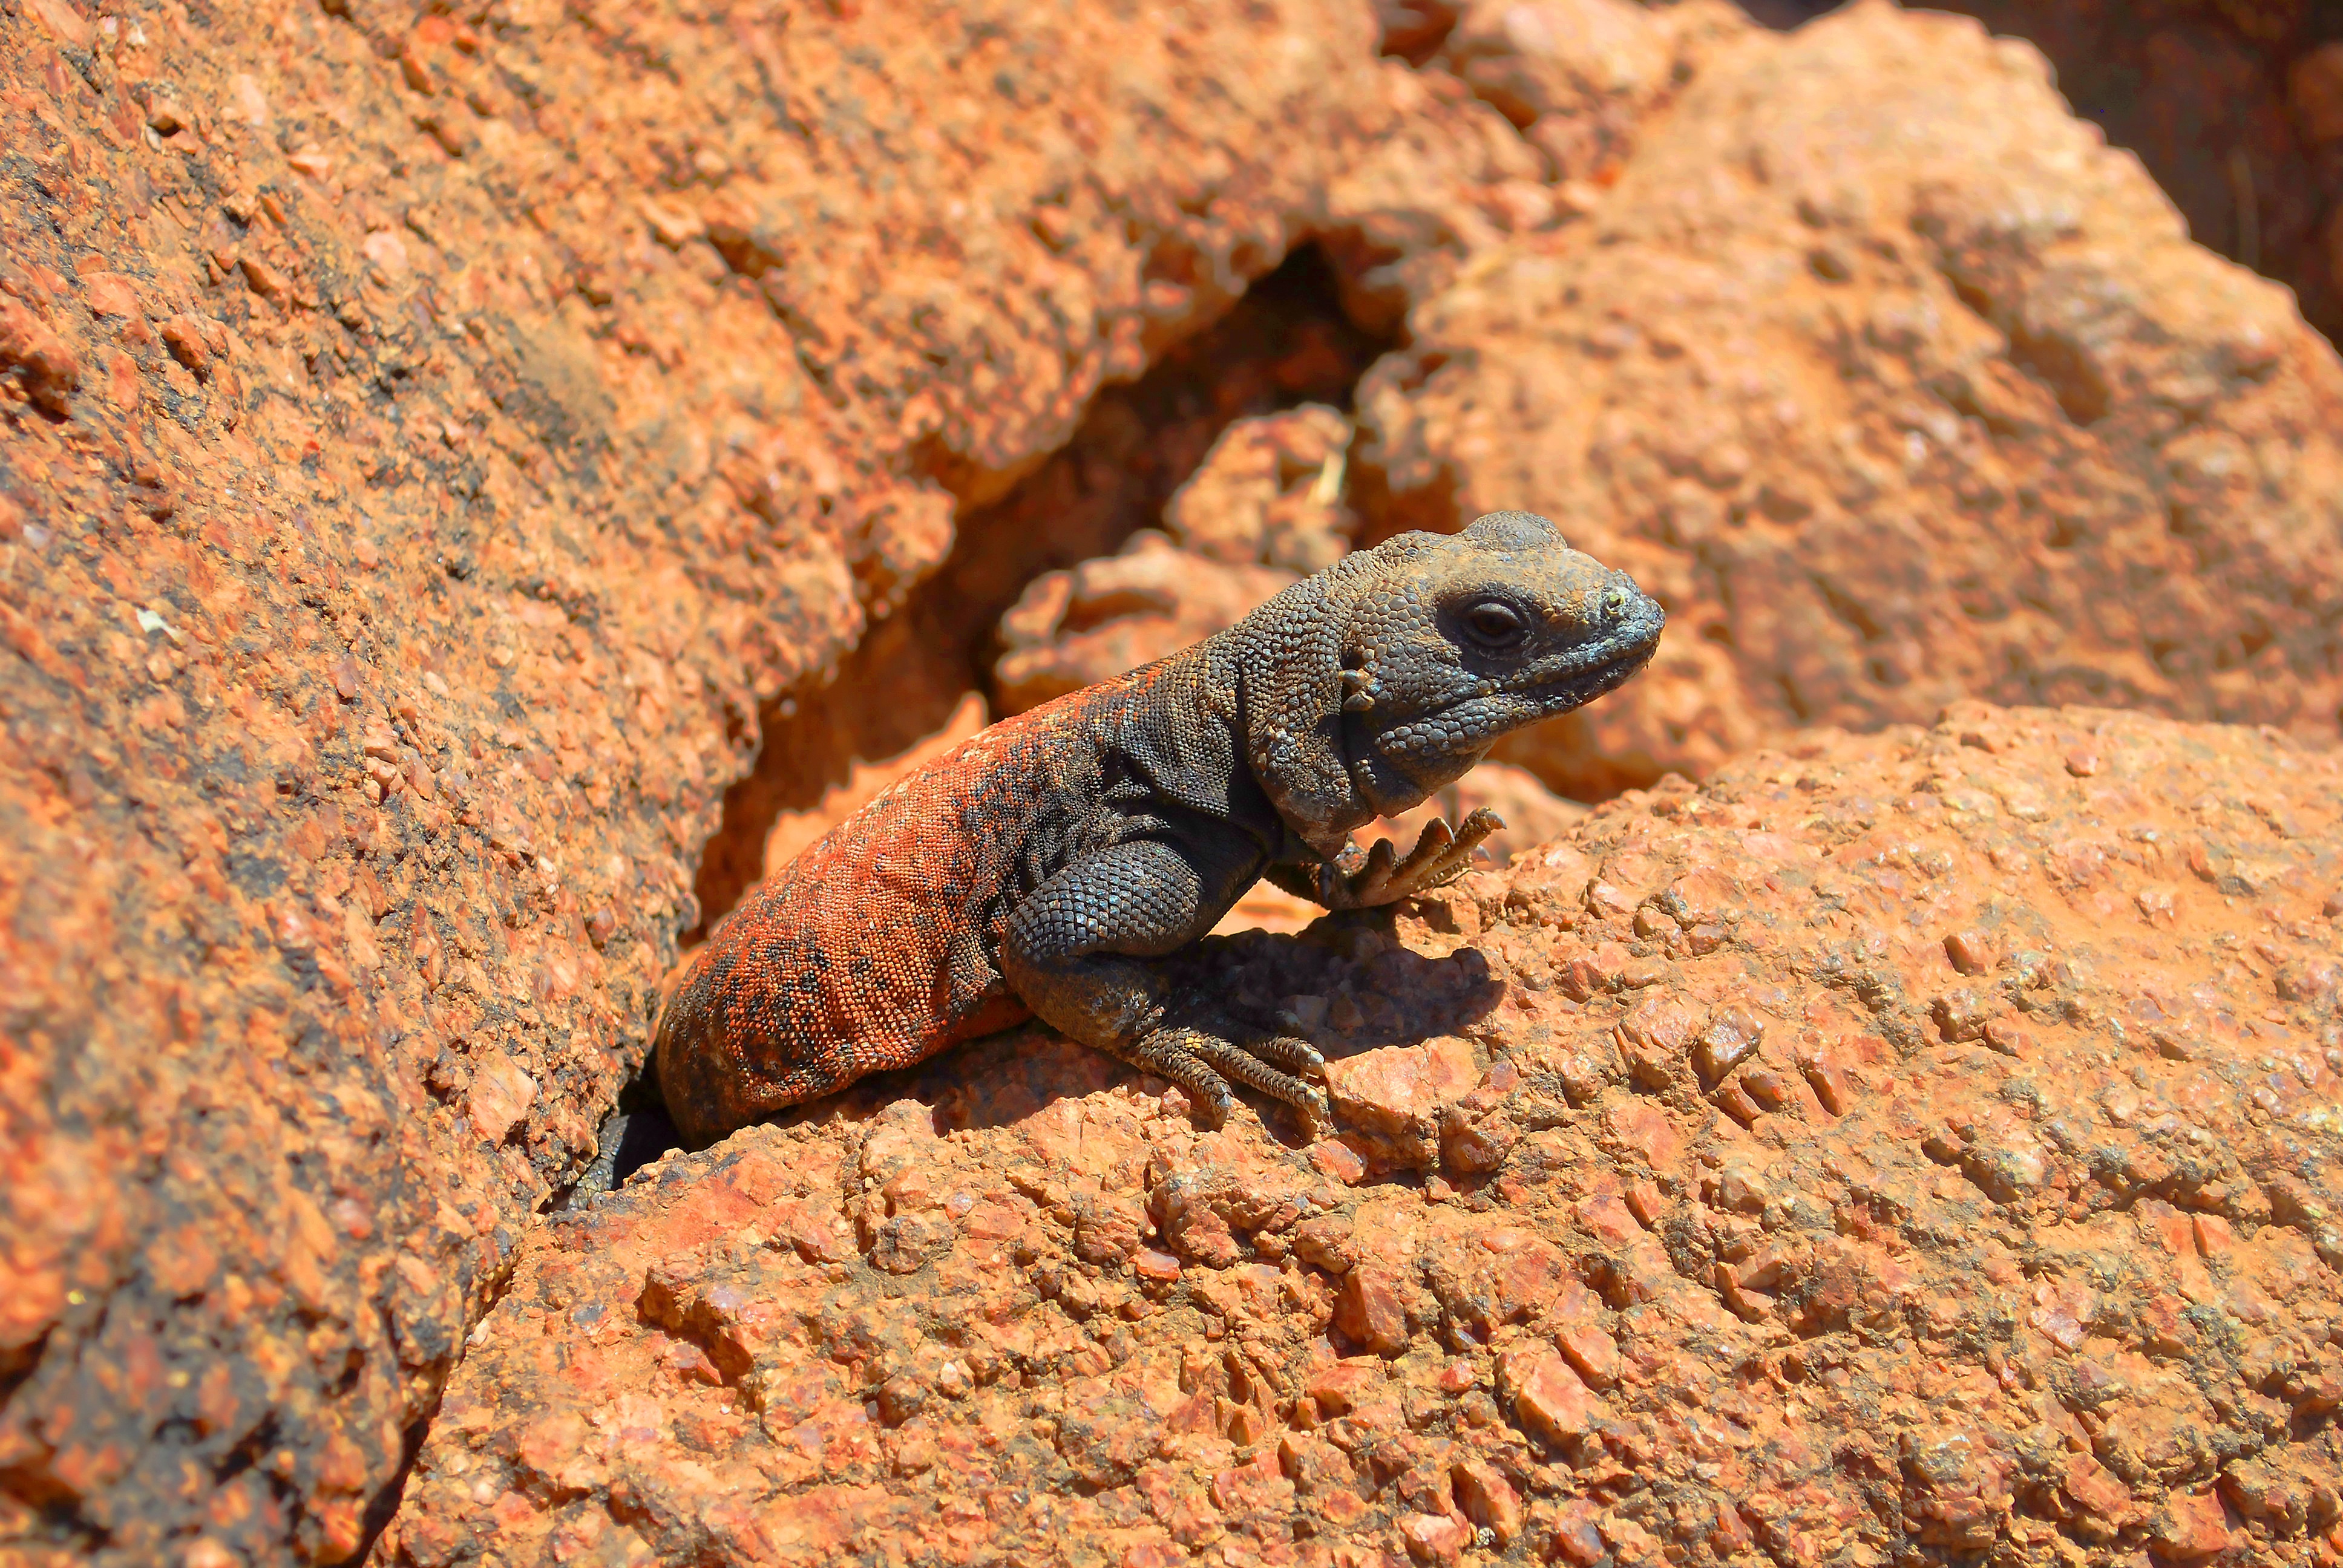
rock, animal, wildlife, reptile, scale, fauna, lizard, vertebrate, agamidae, agama, scaled reptile, lacertidae